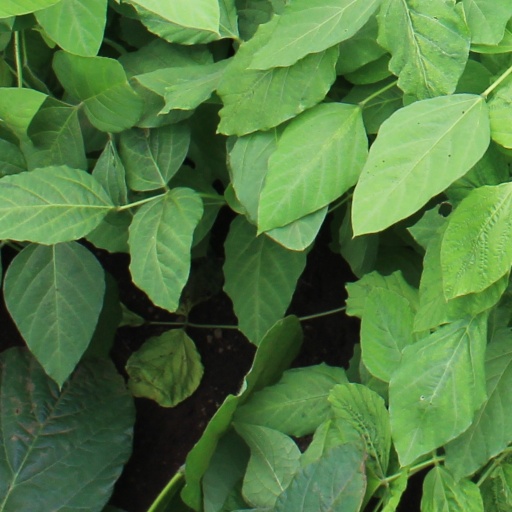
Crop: soybean